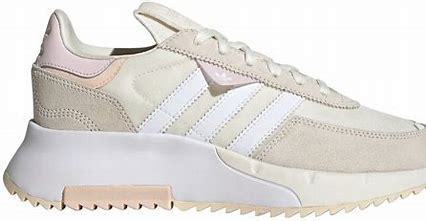
Brand: Adidas
Model: Retropy F2